Bad-tibira

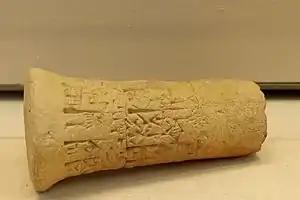
Foundation nail Entemena Louvre AO22934

A illegally excavated cone said to have been found at Tell al-Madineh marked the construction by Ur-Nammu (c. 2100 BC), a ruler of the Ur III empire, of the Iturungal canal.